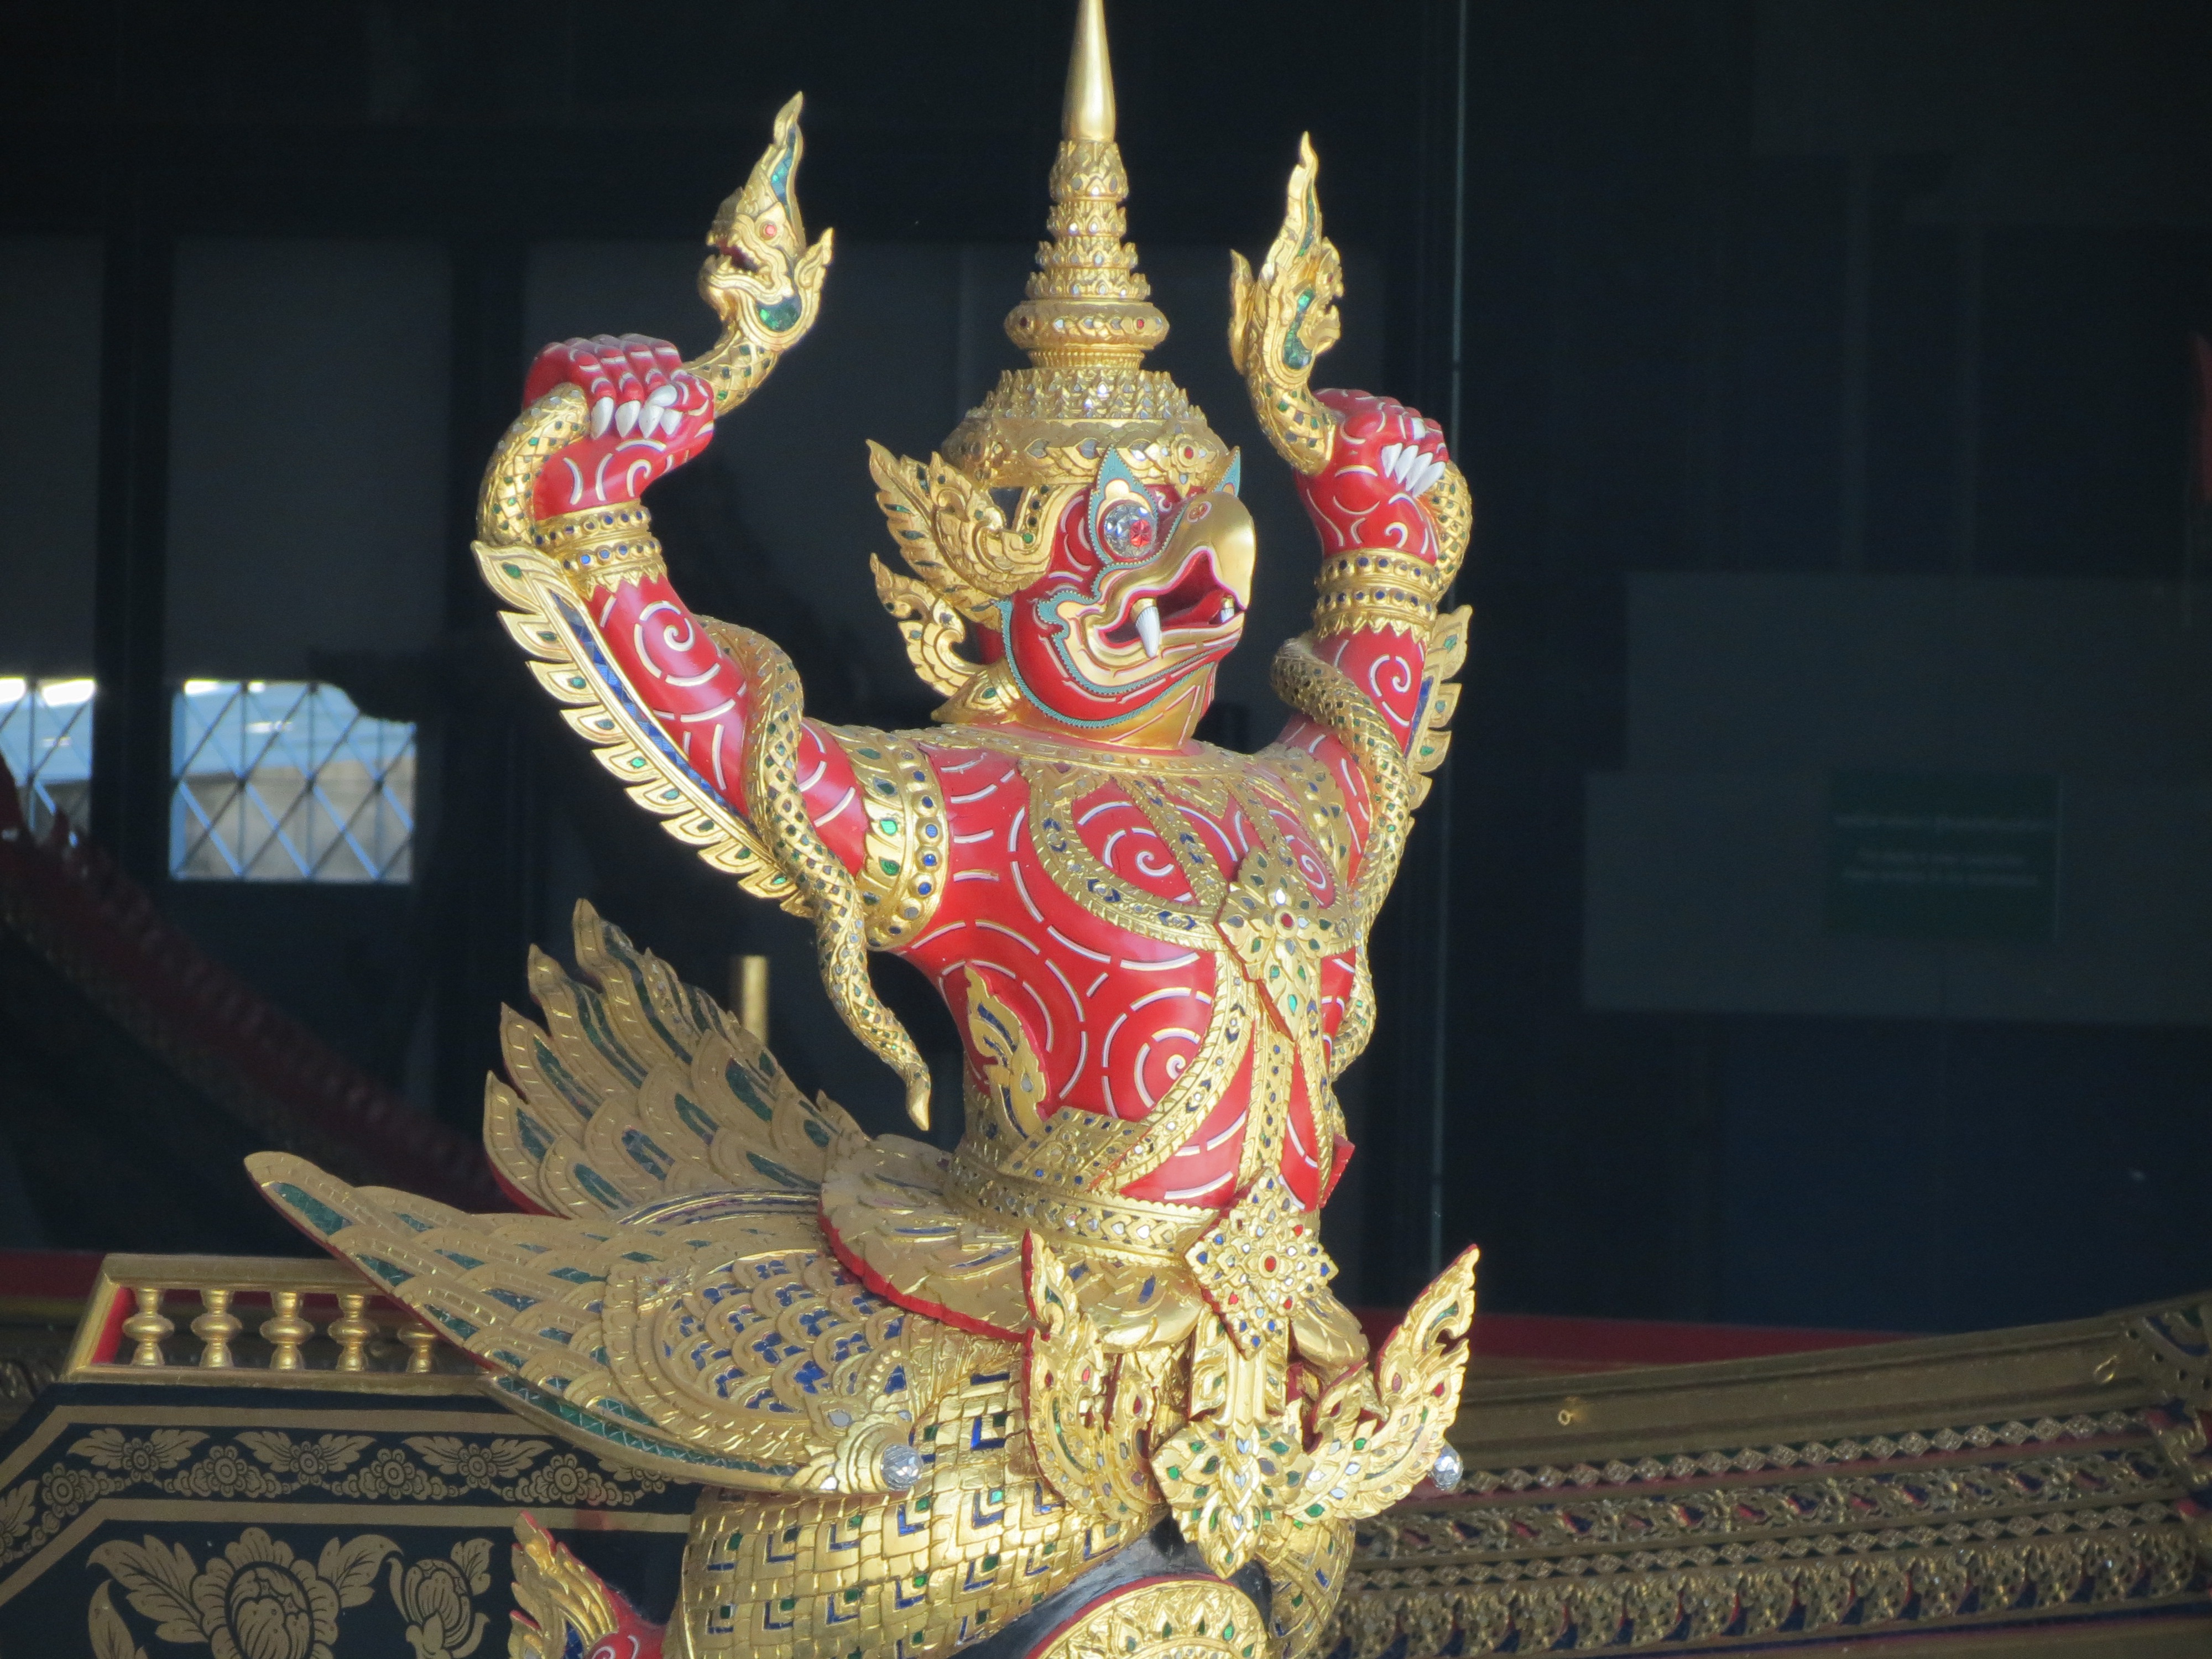
boat, monument, statue, thailand, sculpture, art, figure, temple, royal, carving, wat, mythology, hindu temple